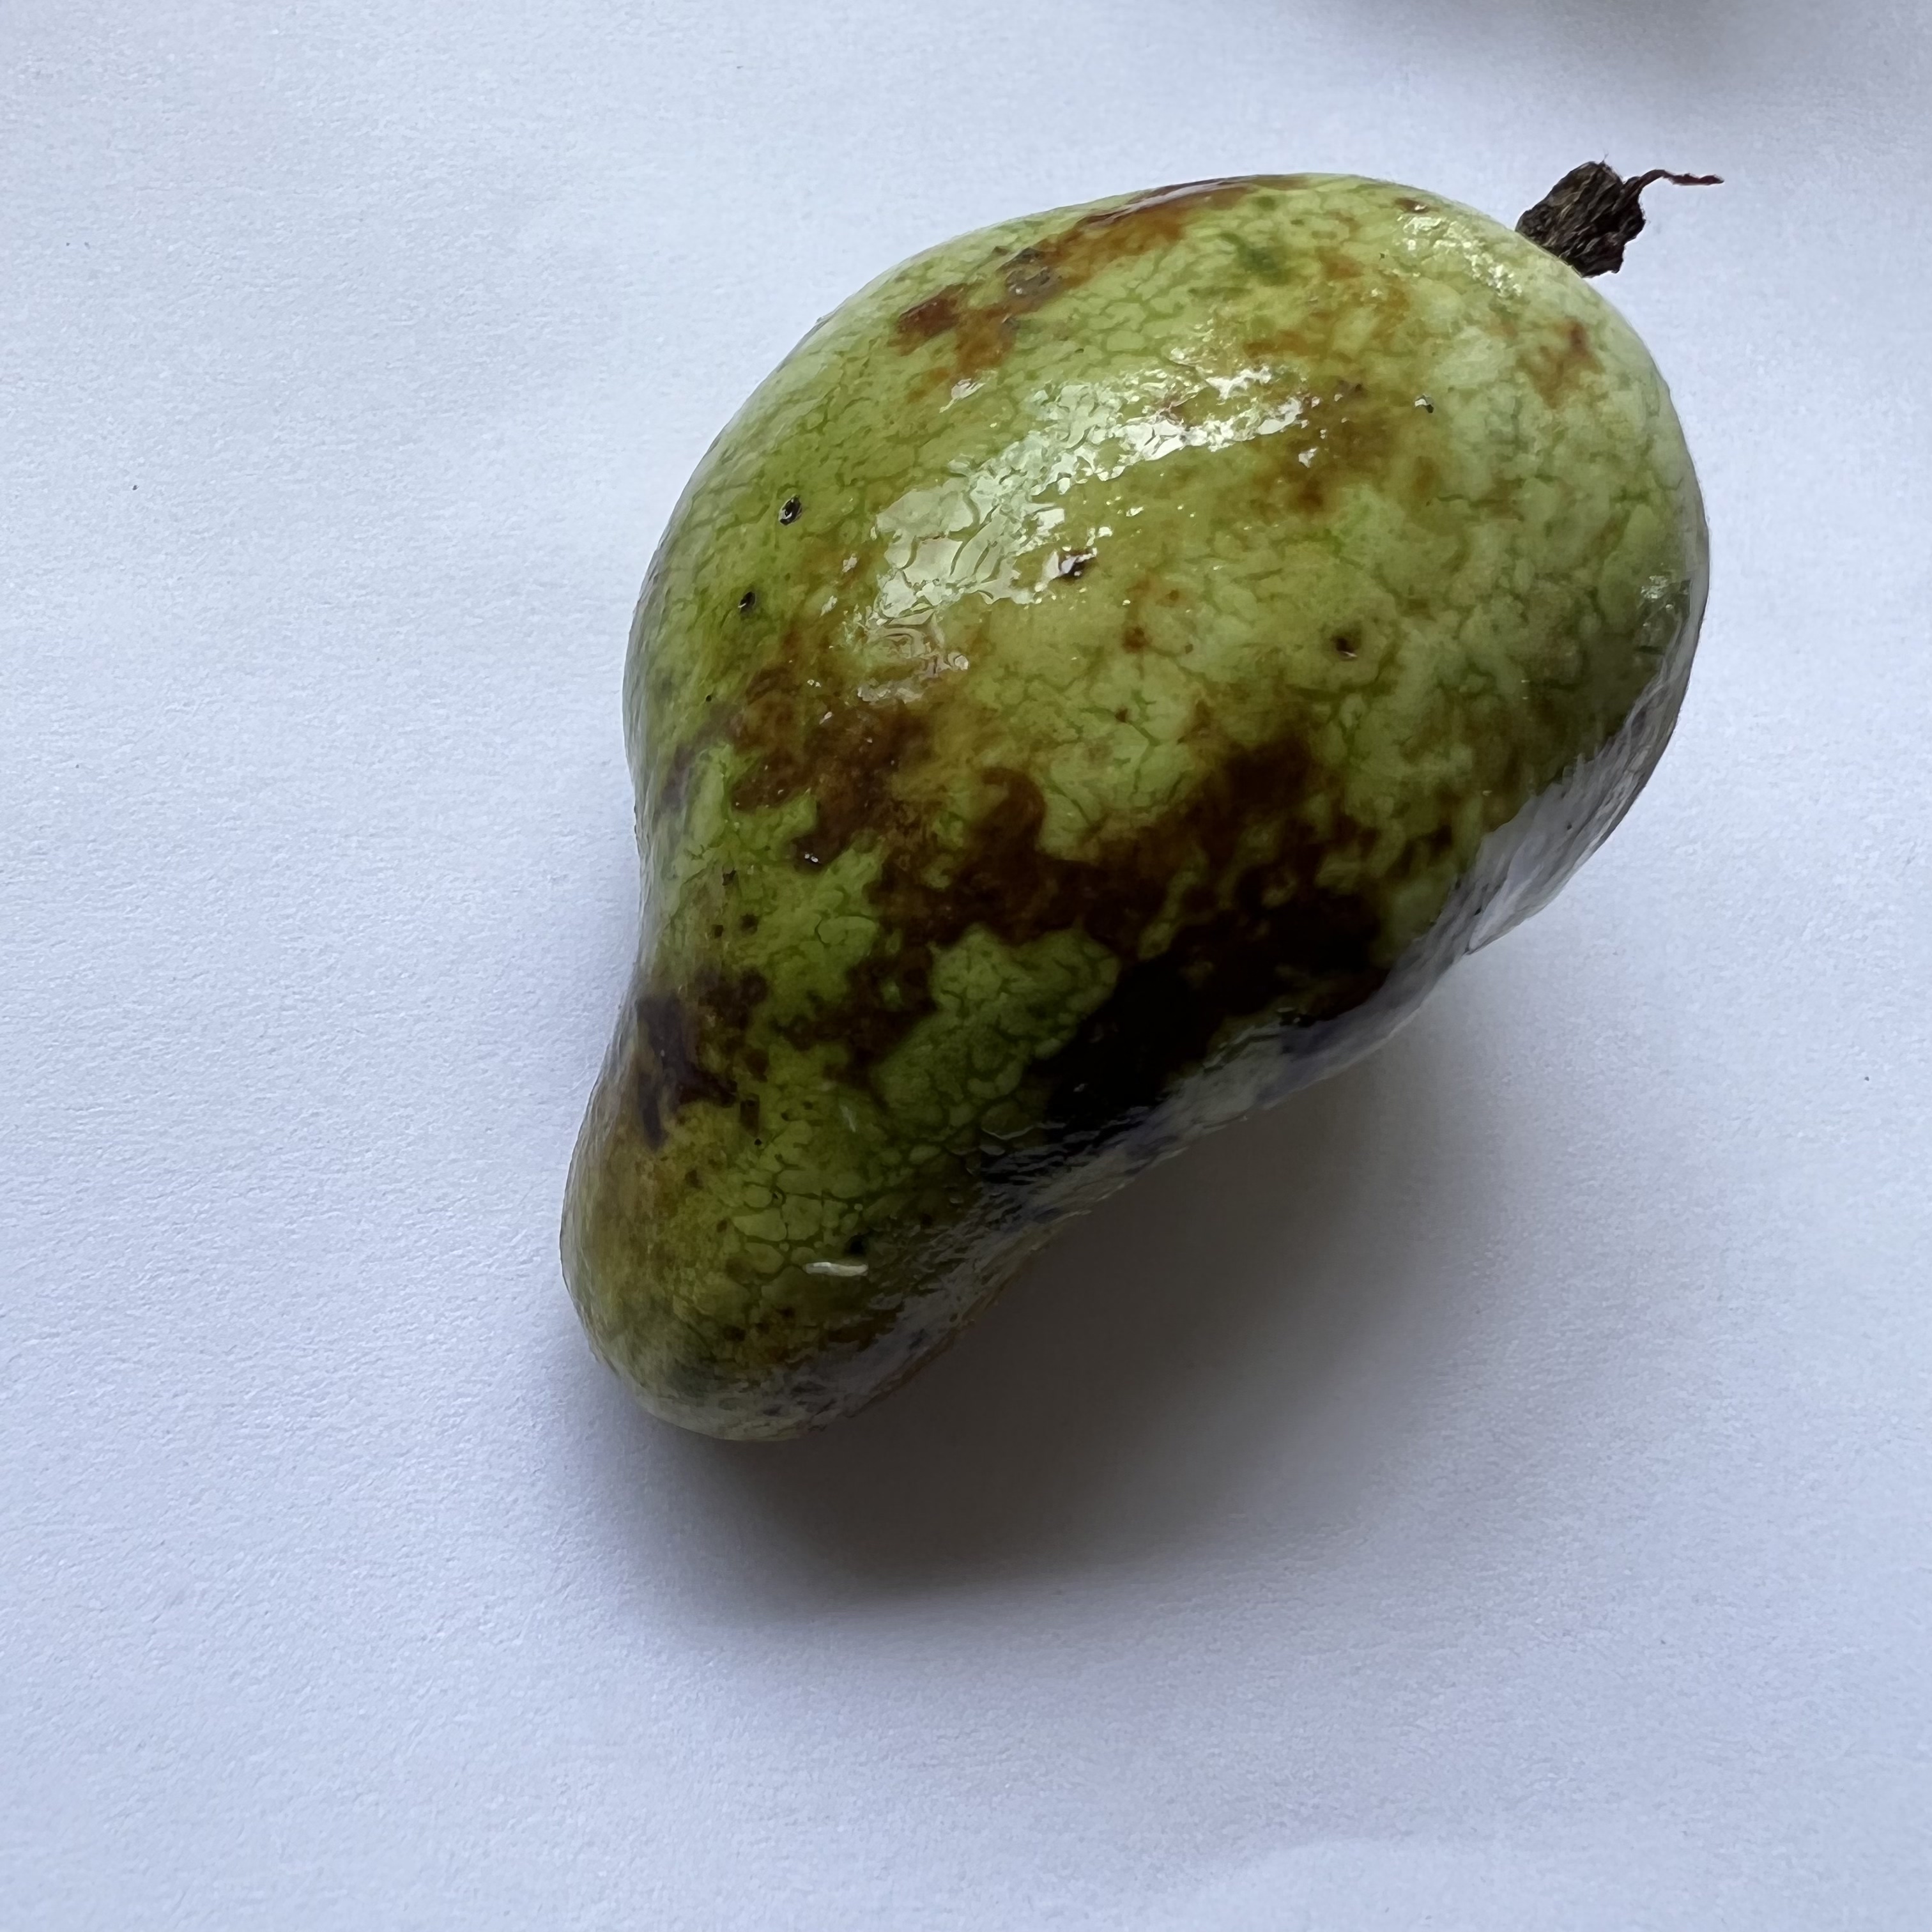
Label: Anthracnose